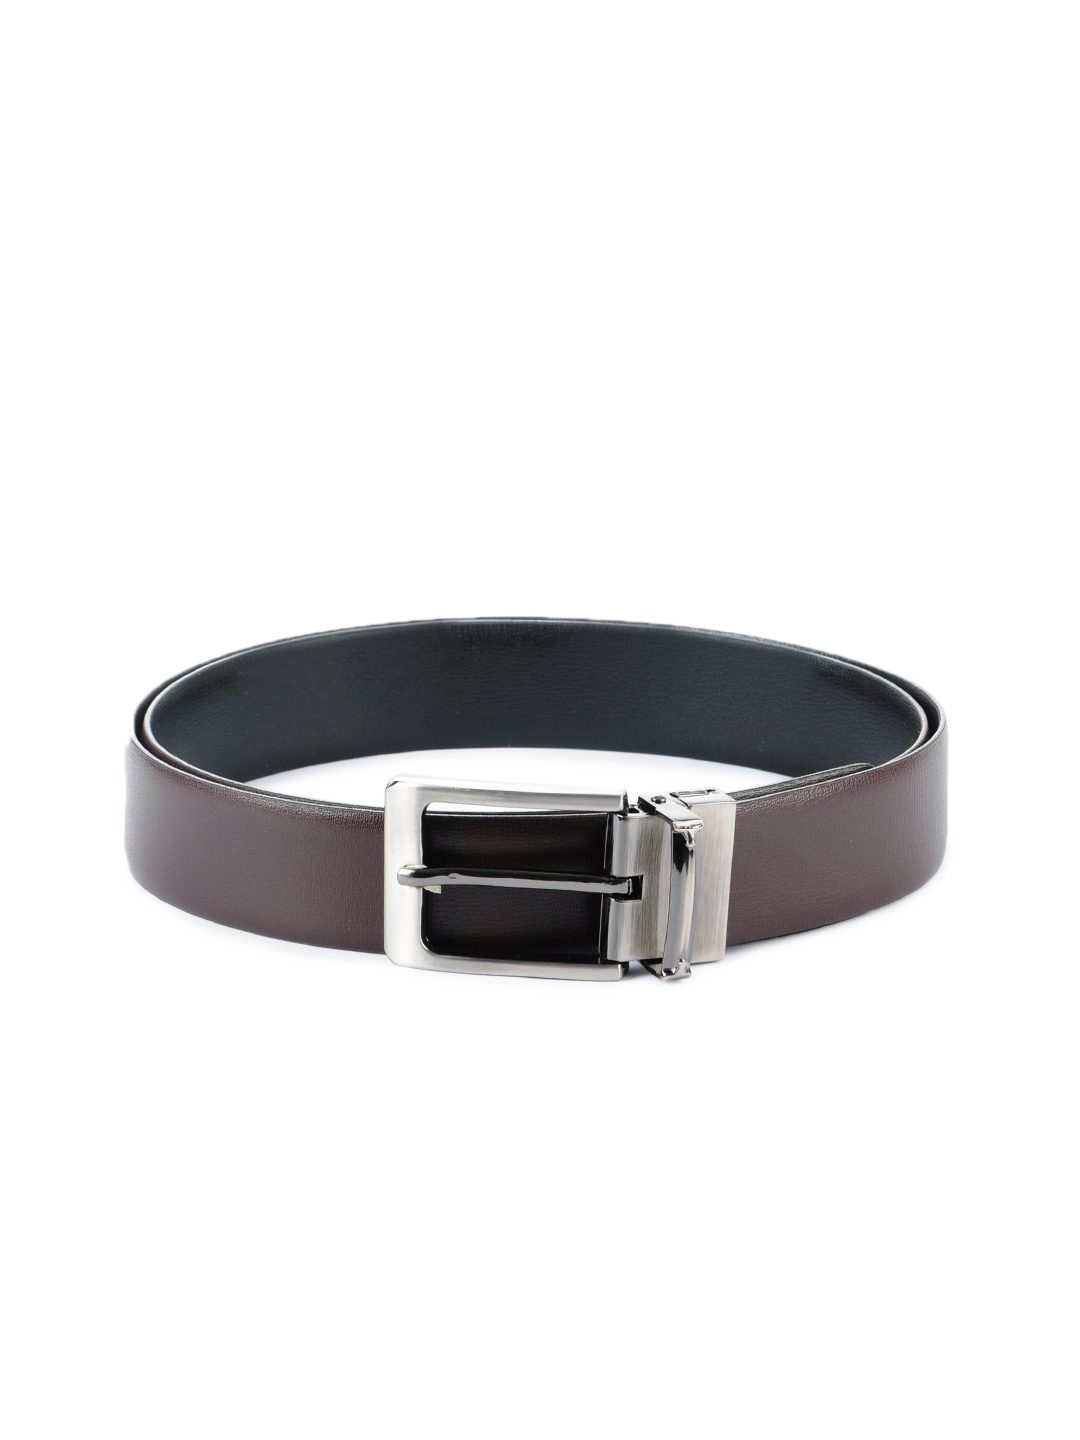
Bulchee Men Brown And Black Reversible Belt
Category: Accessories / Belts / Belts
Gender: Men
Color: Brown
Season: Summer 2013
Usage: Formal